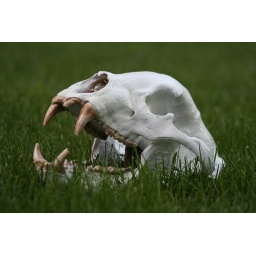
This was a 500 pound black bear that was shot in Canada.